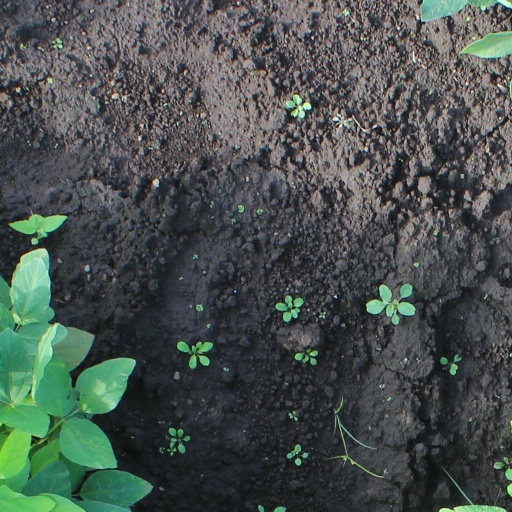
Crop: soybean